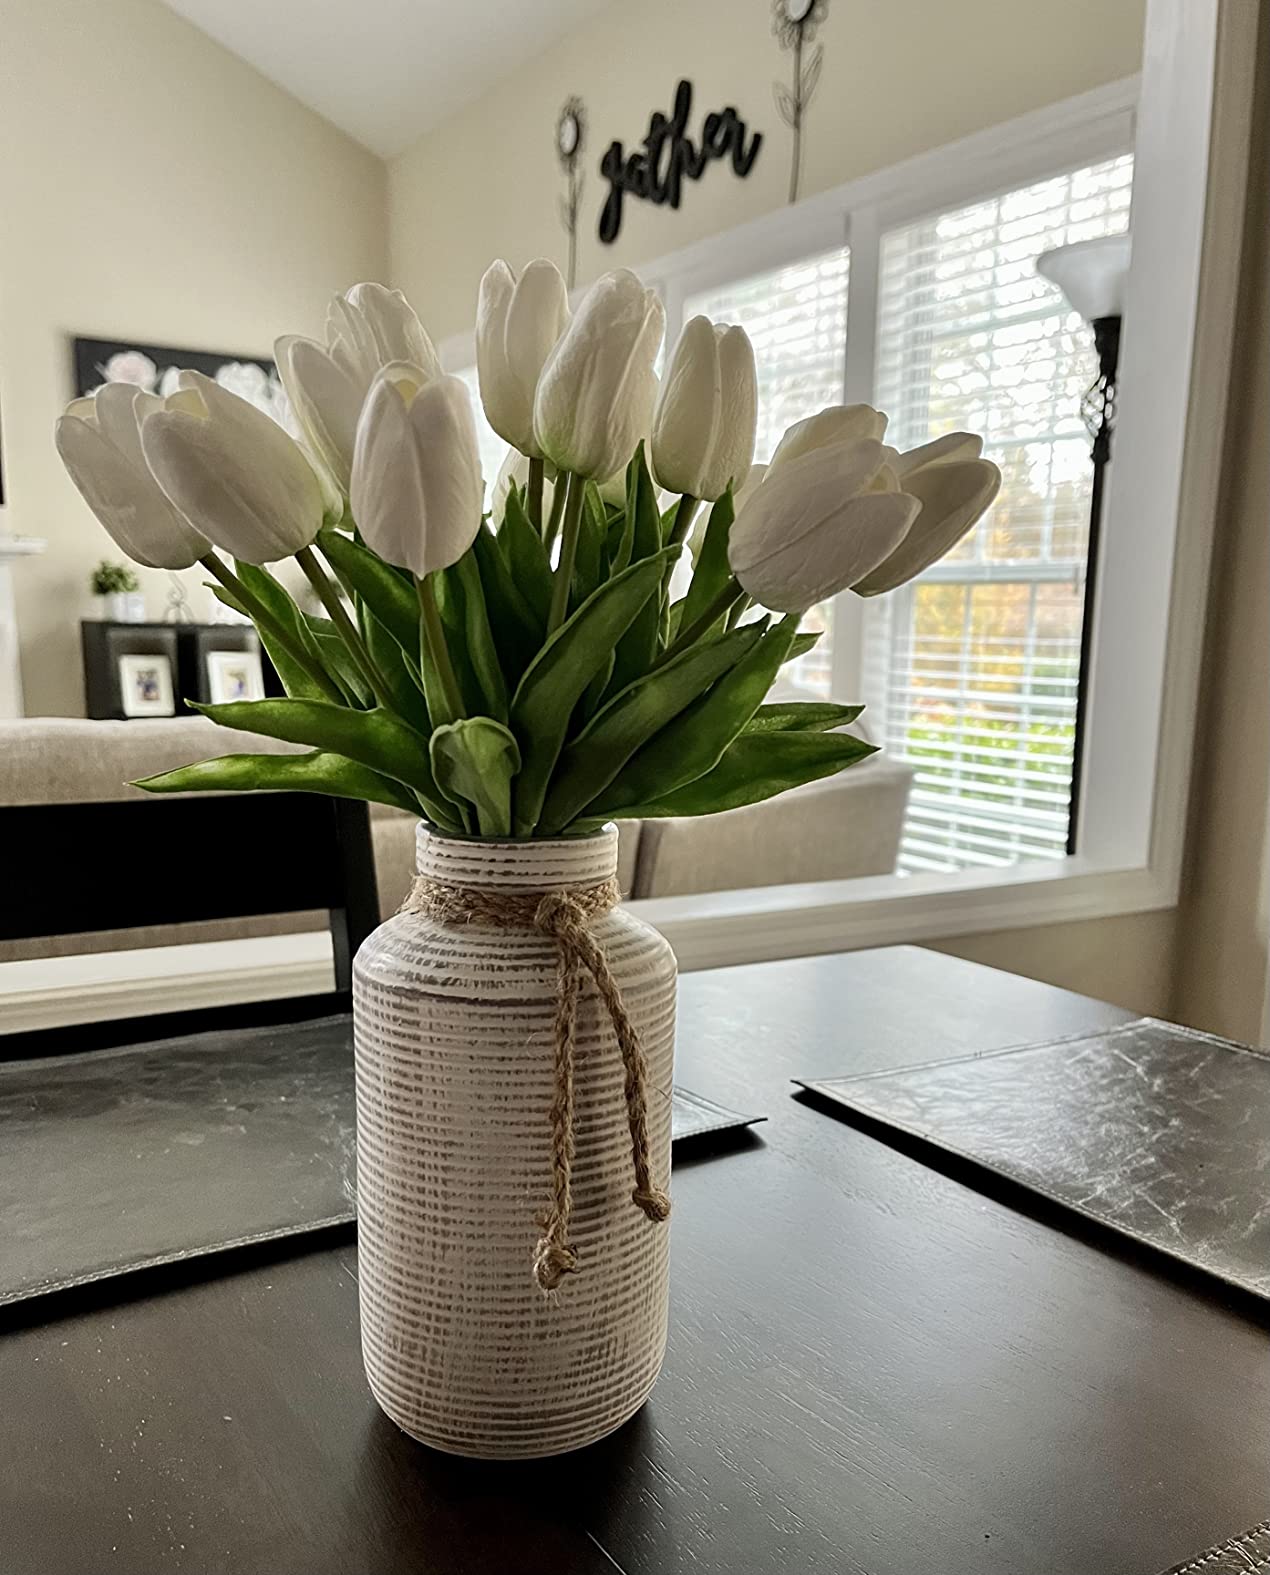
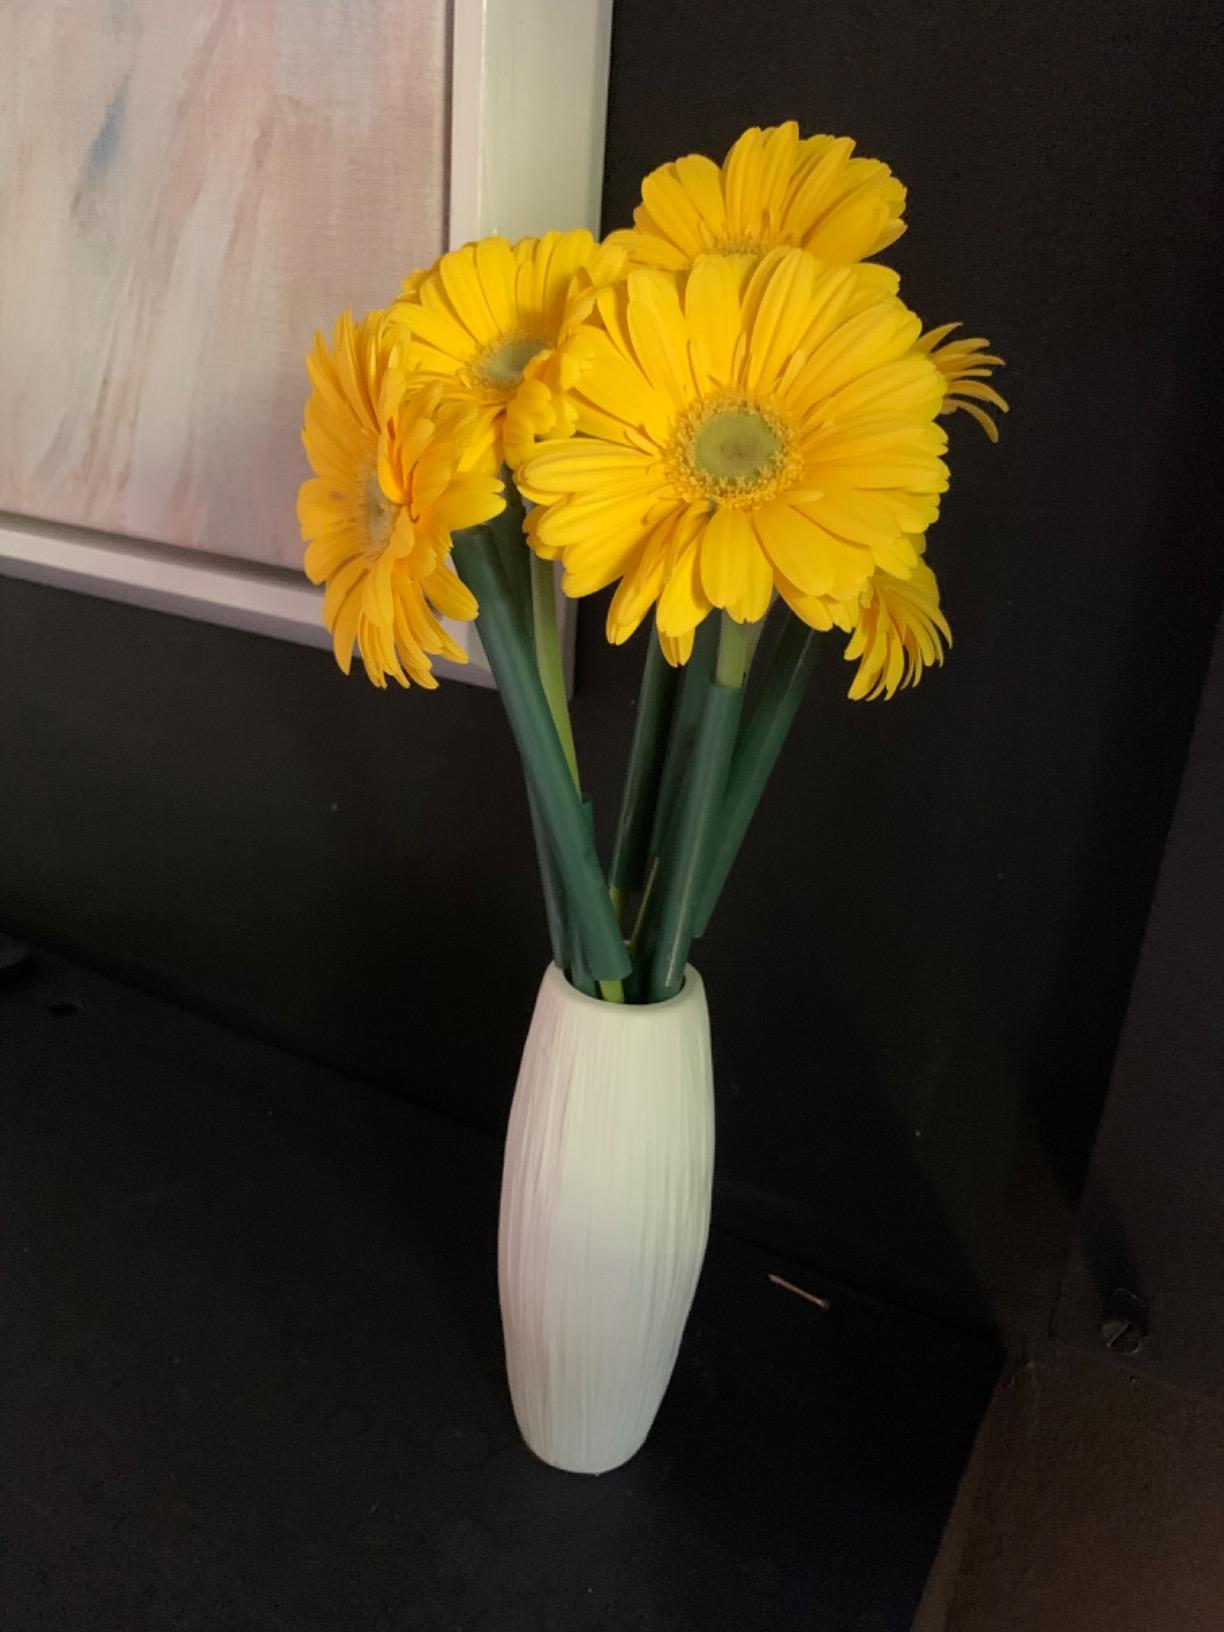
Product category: vase
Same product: no